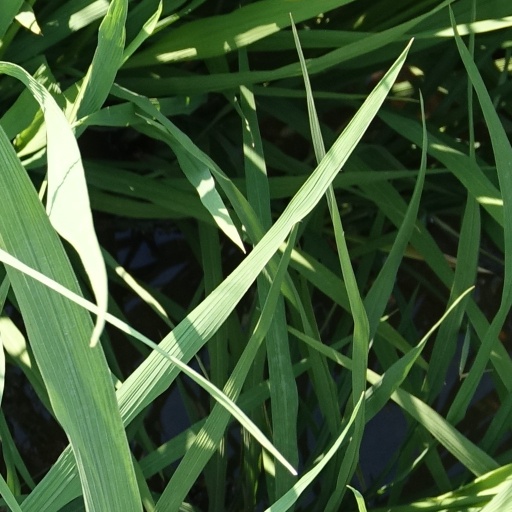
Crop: rice